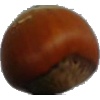
Label: Nut Forest 1